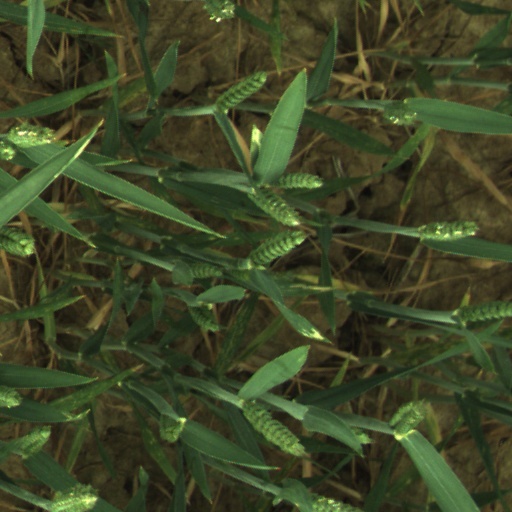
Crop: wheat